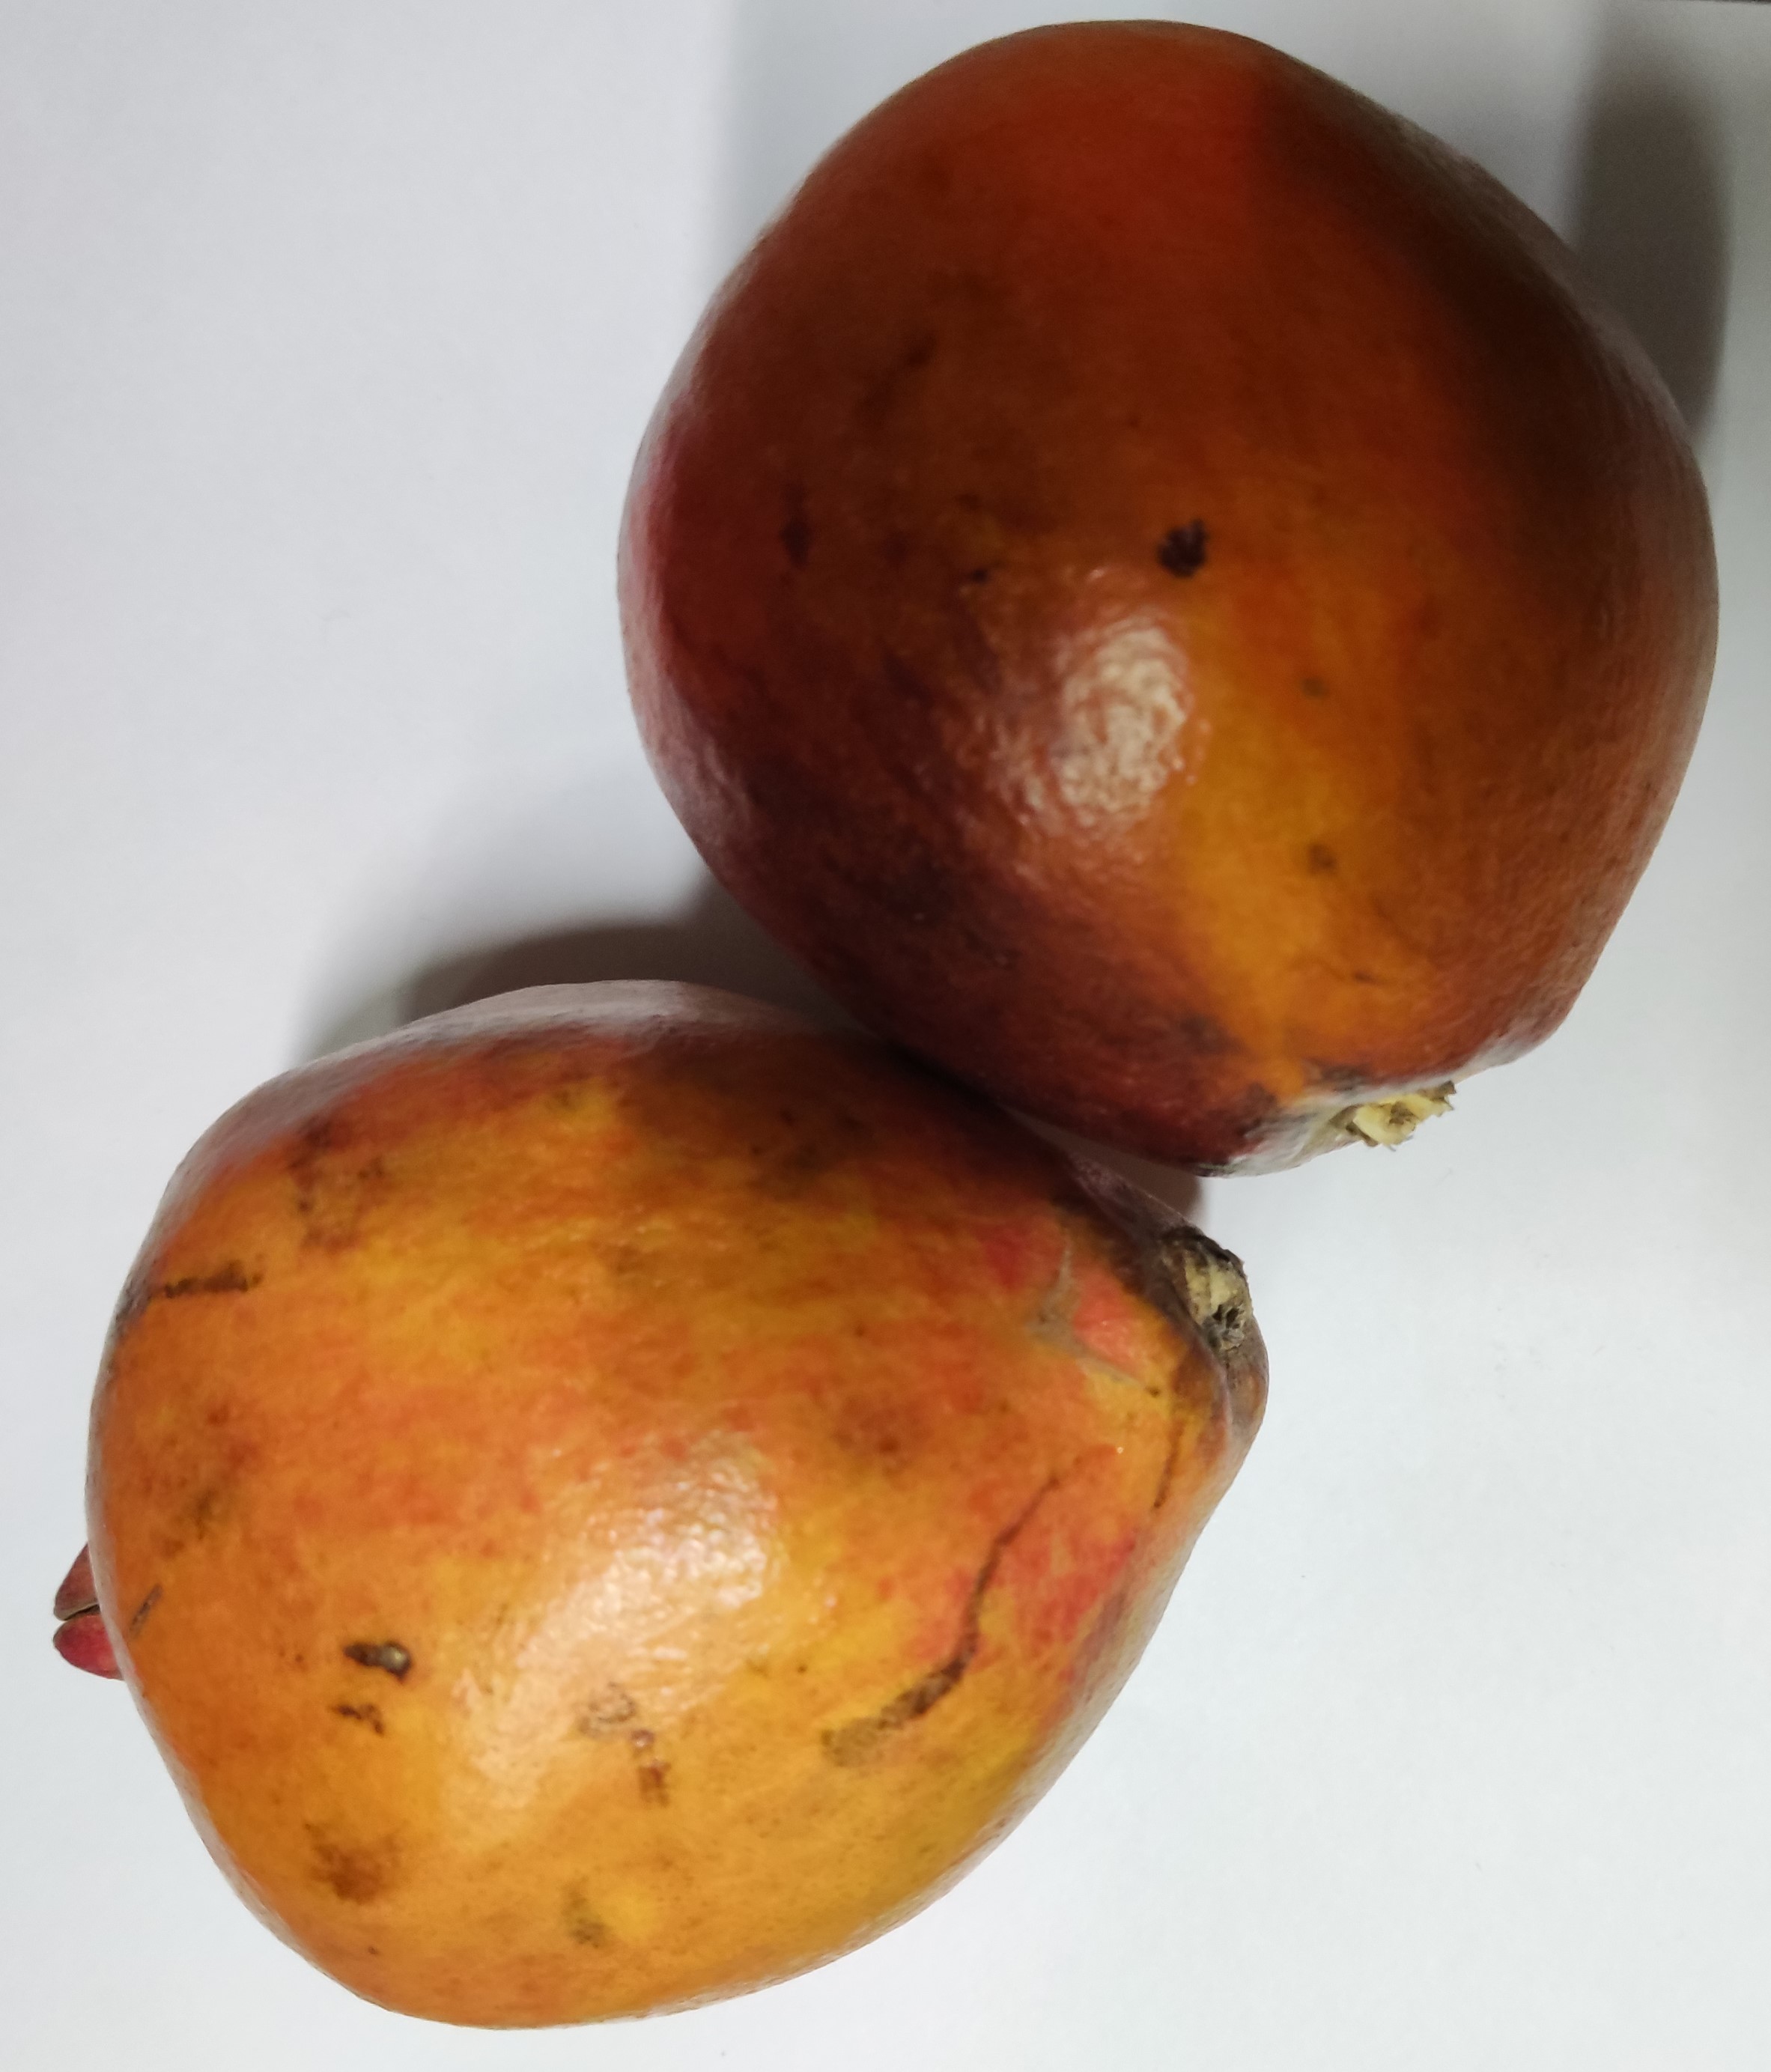
Fruit: pomegranate
Condition: fresh